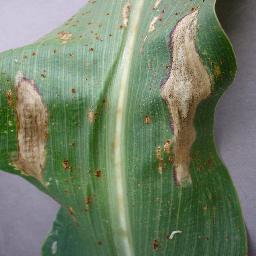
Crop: corn
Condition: (maize)_northern_blight